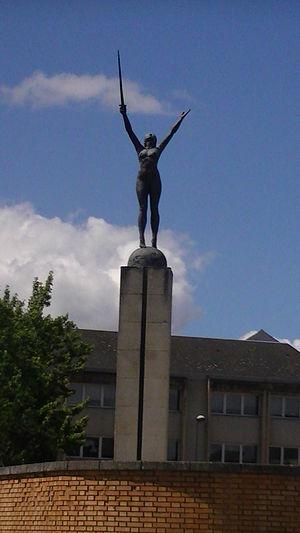
Cet article recense les monuments aux morts en Loire-Atlantique, en France.
La Délivrance est une sculpture en bronze d'Émile Oscar Guillaume réalisée en France en 1914. Elle représente une femme nue brandissant une épée vers le ciel, et a été conçue comme monument commémoratif, initialement intitulé La Victoire, lors de la Première Guerre mondiale.